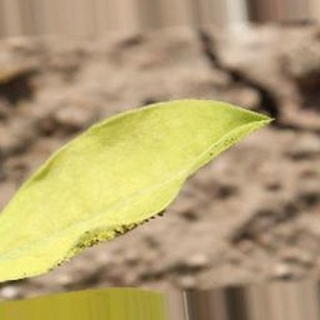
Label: groundnut_nutrition_deficiency